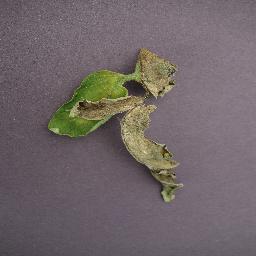
Label: Tomato___Late_blight